Study of animal locomotion

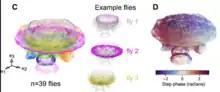
UMAP embedding of leg joint angle kinematics in walking fruit flies. The variability across individual flies is shown by their distinct clustering (C), yet their coordination patterns are similar (D).

Fruit flies have six legs and four joints per leg with many joints moving in multiple planes. Thus, there are many kinematic degrees of freedom. Therefore, the continuous variability in coordination patterns across walking speeds and across individual flies can be visualized in a low dimensional embedding, using techniques such as principal components analysis and UMAP.